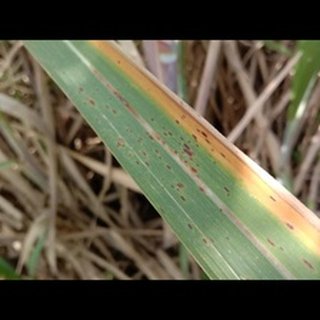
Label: sugarcane_rust